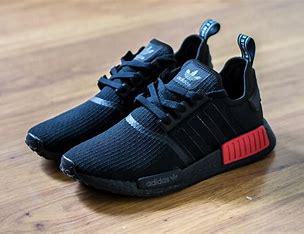
Brand: Adidas
Model: NMD Sale